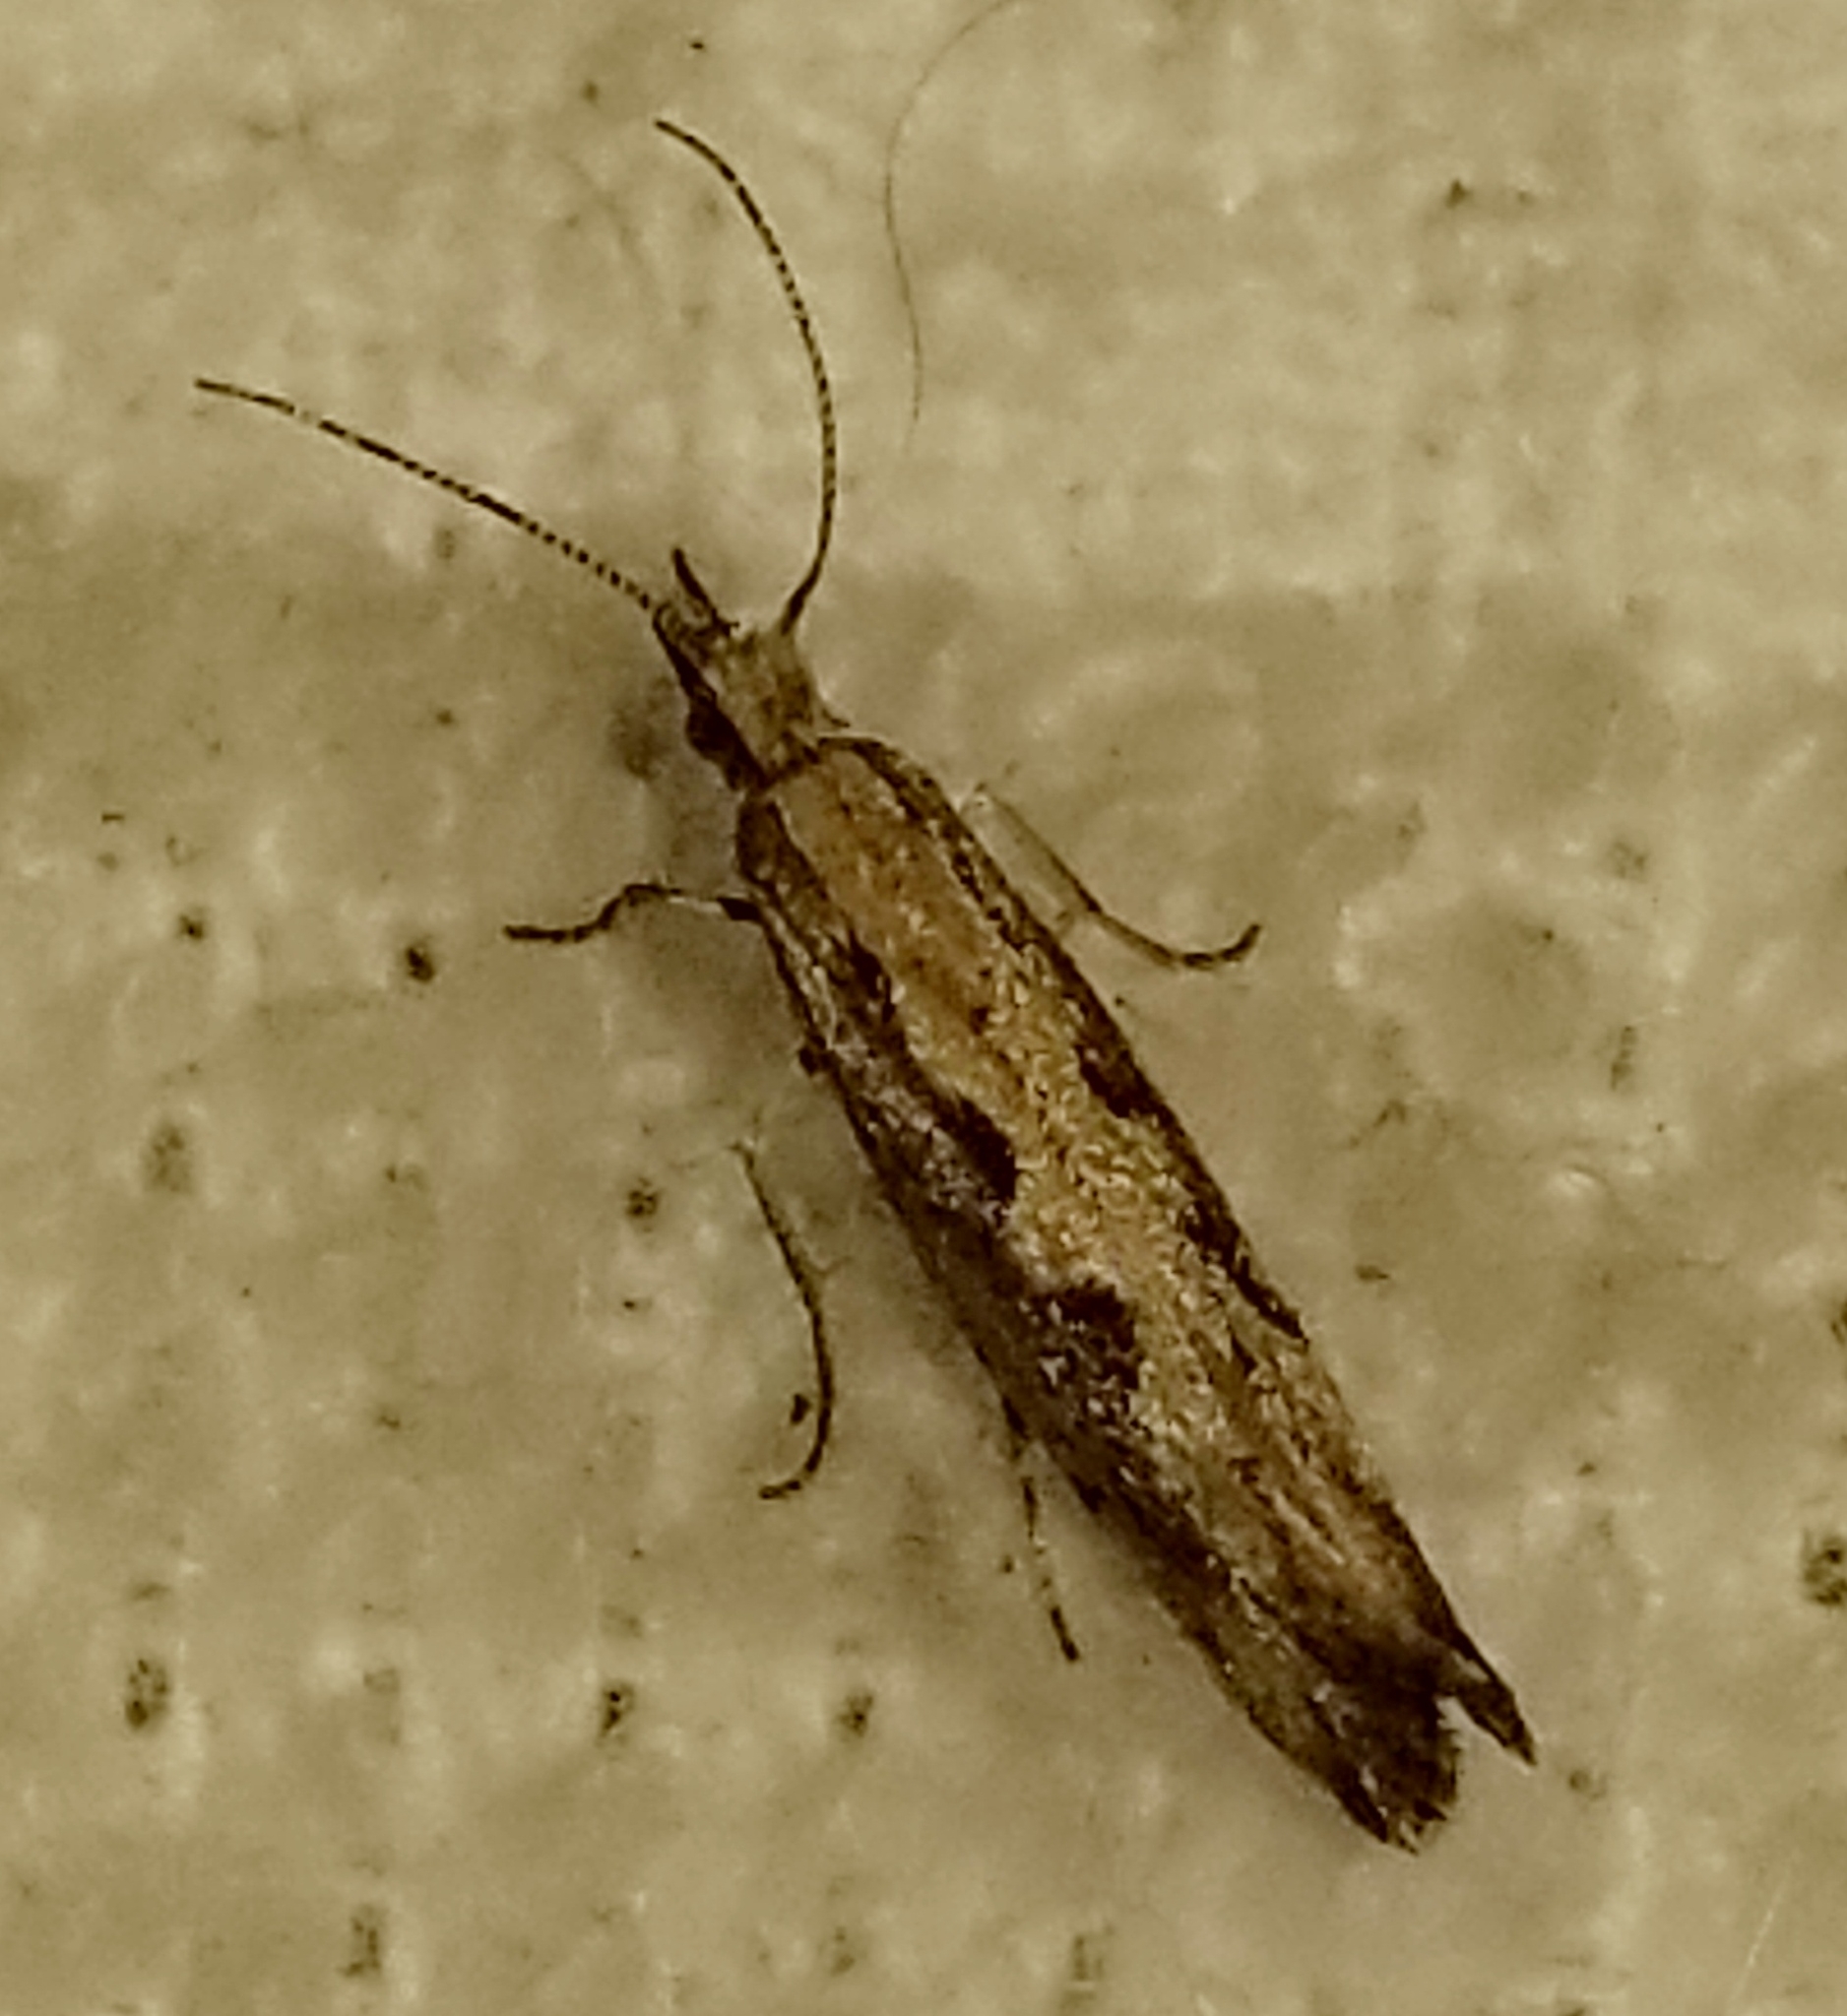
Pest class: diamondback_moth